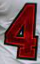
Number: 4